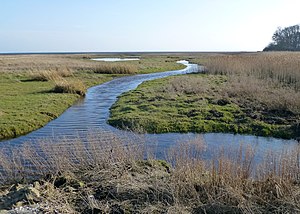
Gyllingnæs
Strandenge ud for Maden Gyllingnæs
Gyllingnæs er en halvø og en herregård der ligger i Gylling Sogn, Hads Herred. Den ligger den sydøstlige del af Odder Kommune, og adskiller Kattegat og Horsens Fjord. På Gyllingnæs ligger herregården Gyllingnæs, der er udskilt fra Åkær Gods i 1801 af greve Friedrich Otto von Dernath.